Nick Price

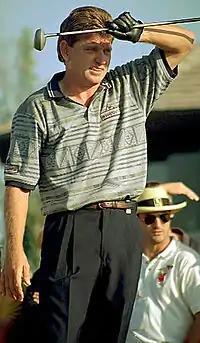
Price in 1994

Nicholas Raymond Leige Price (born 28 January 1957) is a Zimbabwean former professional golfer who has won three major championships in his career: the PGA Championship twice (in 1992 and 1994) and The Open Championship in 1994. In the mid-1990s, Price reached number one in the Official World Golf Ranking. He was inducted into the World Golf Hall of Fame in 2003.